Archbishop of Armagh (Church of Ireland)

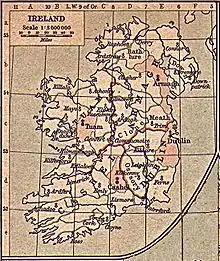
Maps of dioceses in Ireland as defined by the synod of Kells. From "Historical Atlas" by William R. Shepherd.

Saint Patrick, having received some grants of land from the chieftain Daire, on the hill called "Ard-Macha" (the Height of Macha), built a stone church on the summit and a monastery and some other religious edifices round about, and fixed on this place for his metropolitan see. In Irish times, the primacy of Armagh was questioned only by the great southern centre of the Irish Church, at Cashel. Brian Boru recognized the supremacy of Armagh, possibly in a political move to gain support from Armagh for Boru's claim to the High Kingship. Another noteworthy incumbent was St. Malachy O'Morgair (1134–37), who suffered many tribulations in trying to effect a reformation in the diocese. St. Malachy is honoured as the patron saint of the diocese. When the English kings got a footing in the country, they began to intervene in the election of bishops. They also began to claim possession of the temporalities of the sees during vacancies, and to insist on the newly elected bishops suing them humbly for their restitution.